St Peter's Anglican Church, Barcaldine

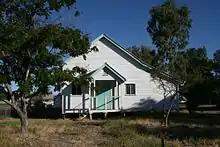

The hall is located a short distance from the eastern end of the church and at right angles to it. It is a rectangular timber framed building clad in fibre-cement sheeting with a weatherboard pattern and with a corrugated iron roof. The western side has been extended by a lean-to and the original double hung windows have been replaced with louvres. The double timber doors of the entrance facing Elm Street are sheltered by a gabled porch. This building has narrow timber floor boards and a caneite ceiling similar to those in the church and the wall between the hall proper and the extension has exposed studs.